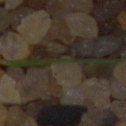
Label: loose_silkybent